North Ealing tube station

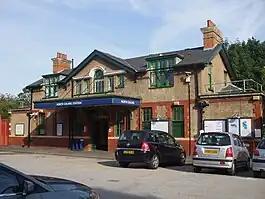
Station entrance

North Ealing is a London Underground station in west London. It is on the Uxbridge branch of the Piccadilly line, between Park Royal and Ealing Common stations. The station is located on Station Road, a short distance from the junction of Queen's Drive and Hanger Lane (A406, North Circular Road). It is in Travelcard Zone 3. West Acton station on the Central line is located about 550 metres to the east at the other end of Queen's Drive.